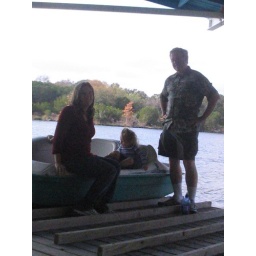
Ths is the paddle boat that Uncle Garon and Aunt Wendy took Charlee on around the river